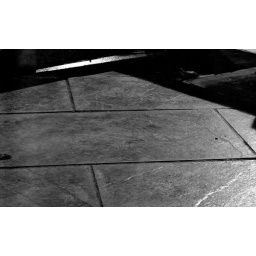
stone tiles near the fountain and sitting area in Balfour Park, midtown Toronto